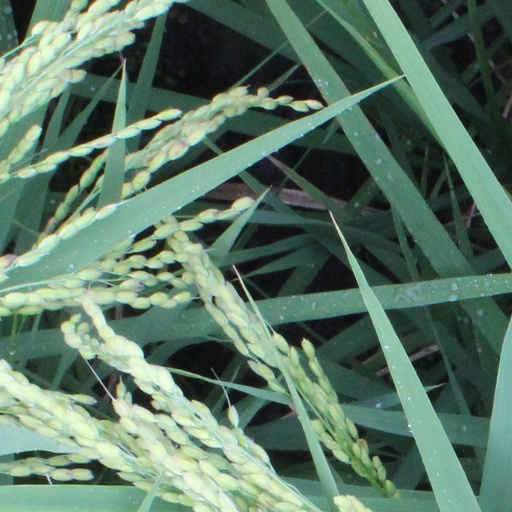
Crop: rice